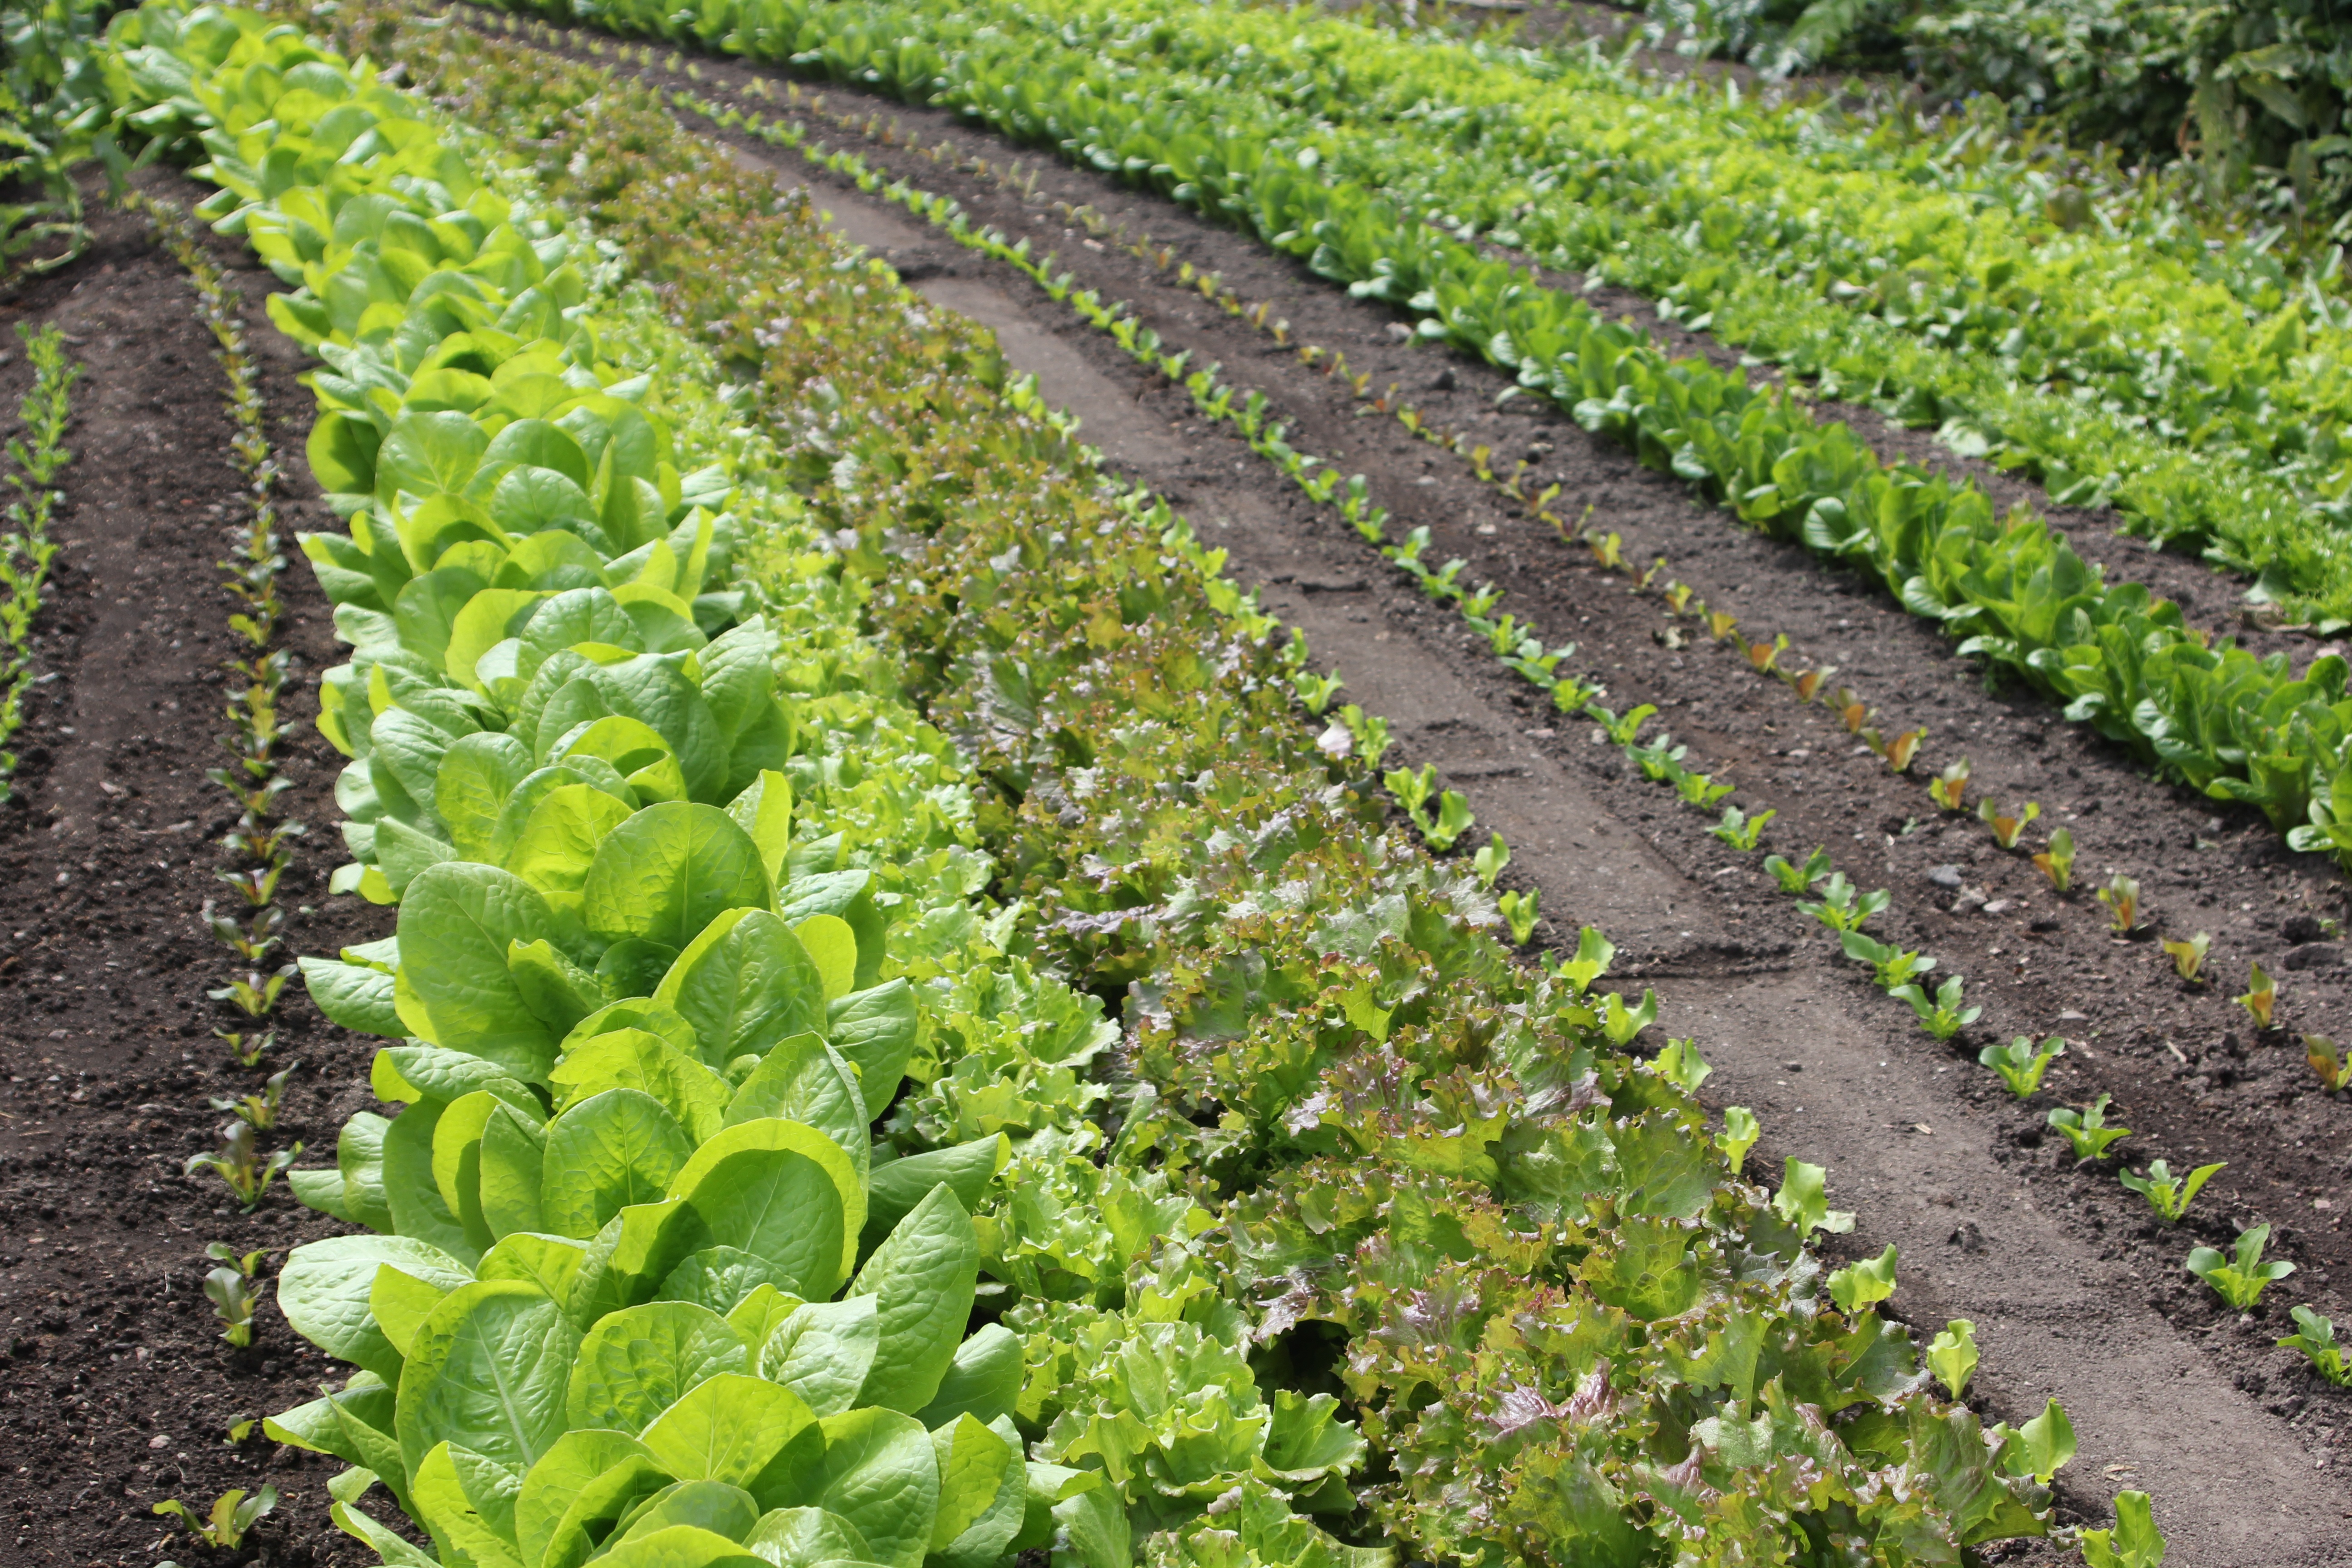
field, farm, food, salad, green, produce, vegetable, crop, soil, agriculture, garden, rows, plantation, planting, brassica, discount, outdoor structure, leaf vegetable